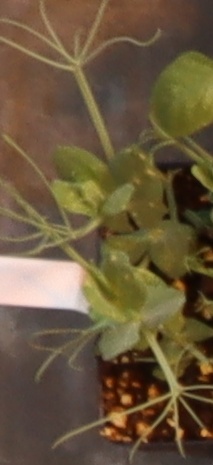
Label: Field Pea